Internet-based treatments for trauma survivors

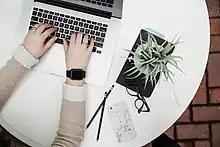

Telepsychiatry in the form of teleconferencing dates back to 1959, when it was used for research and consultation at the University of Nebraska. Then in 1968, successful emergency consultation services were provided via telehealth delivered in Boston and New Hampshire. With the development of larger systems of operation, such as universities and federal health systems, telemental health services began seeing an uptake in research and randomized control trials in the 1990s. Progress continued at a steady pace until 2003, when there was a notable change in the amount of advancement made in this area. Despite early research and success in using telemental health in the treatment of disorders such as anxiety and behavioral problems, more recently, tailoring treatment for trauma survivors to an internet-based format has been gaining momentum.